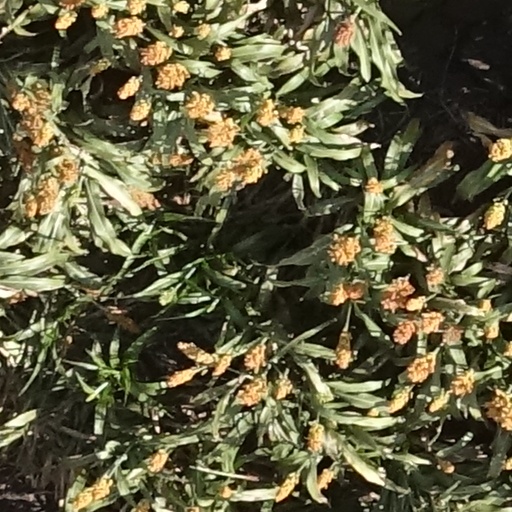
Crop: sorghum